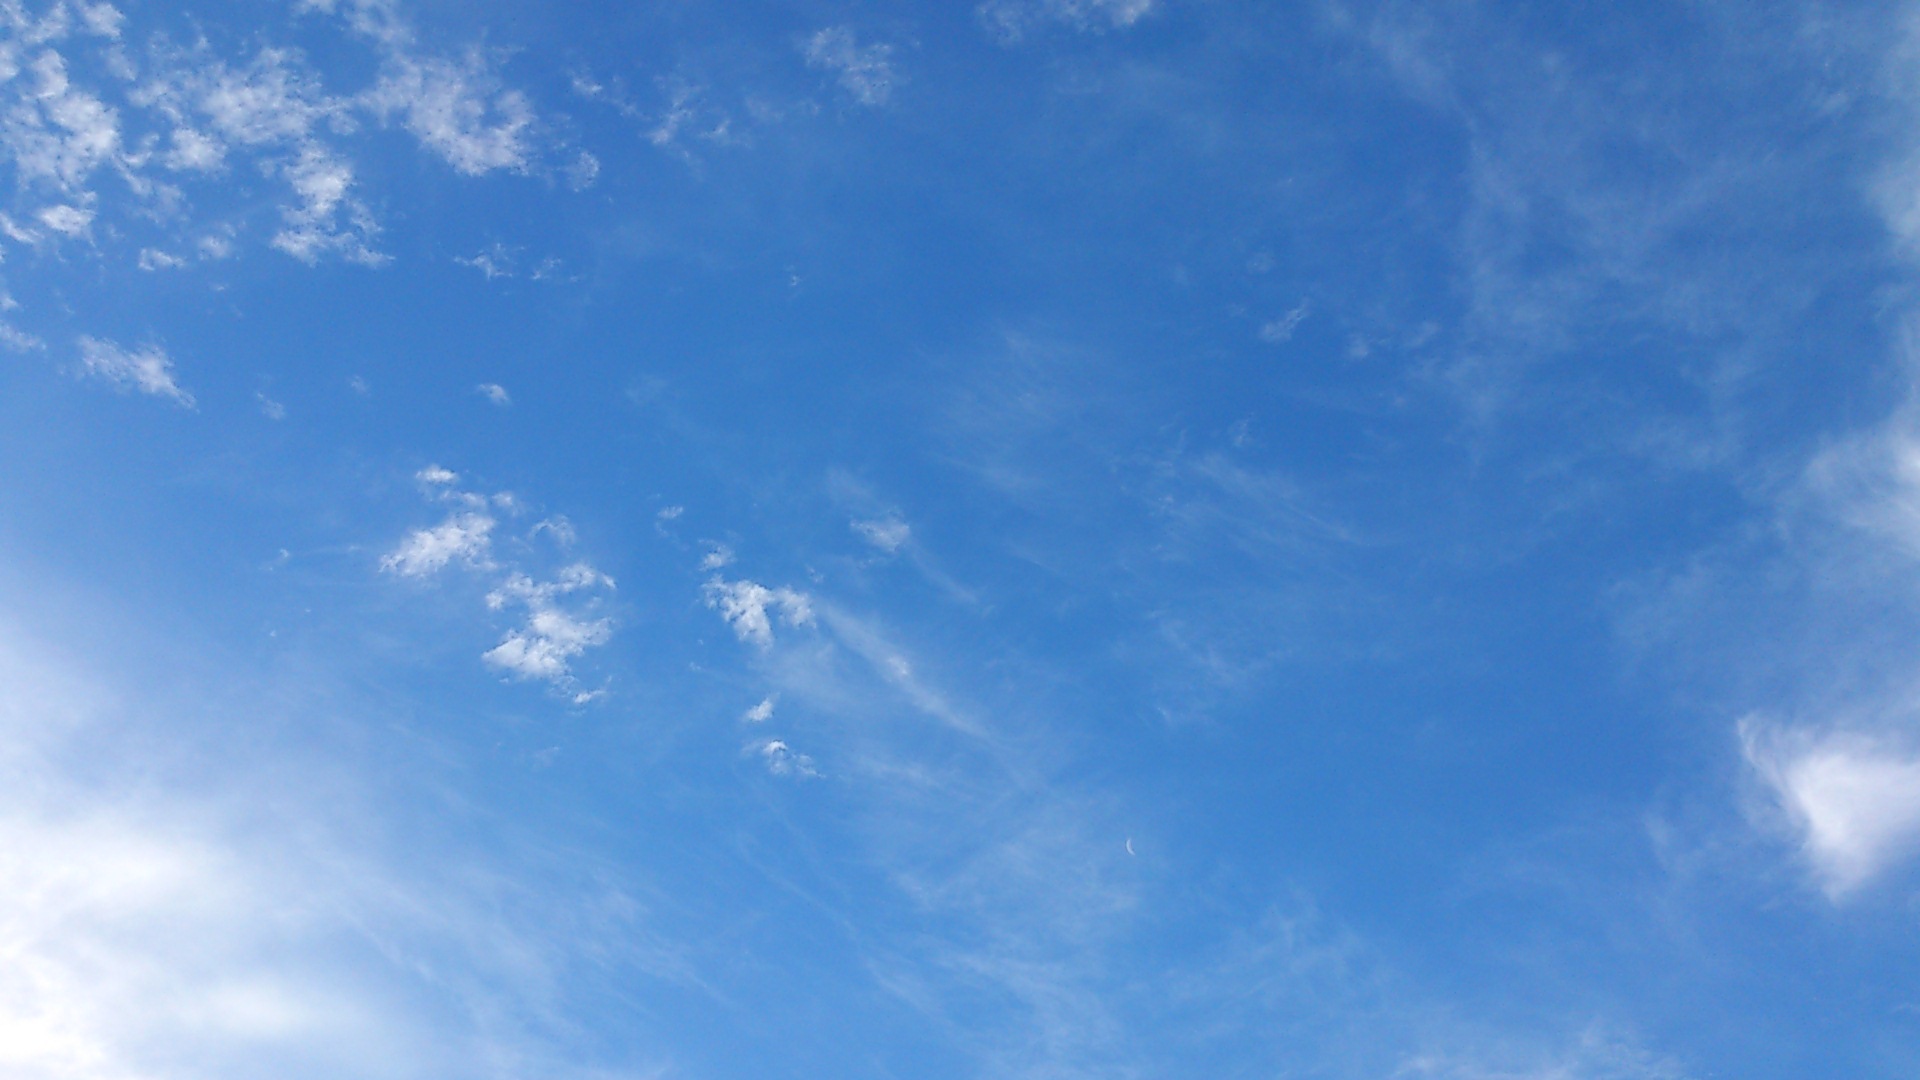
nature, horizon, cloud, sky, sunlight, atmosphere, daytime, cumulus, blue, clouds, background, meteorological phenomenon, atmosphere of earth